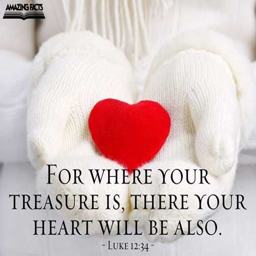
for where your treasure is , there will your heart be also .